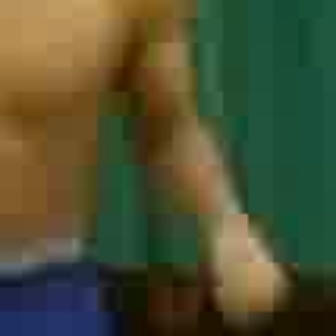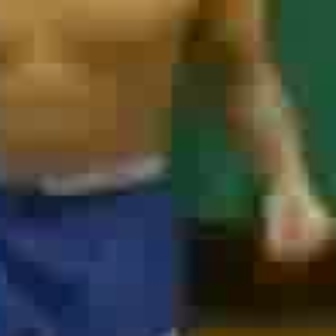
  Please identify the target specified by the bounding box [190,221,294,325] in the first image and locate it in the second image. Return the coordinates in [x_min,y_min,x_max,y_max] format.
Answer: [237,170,336,269]